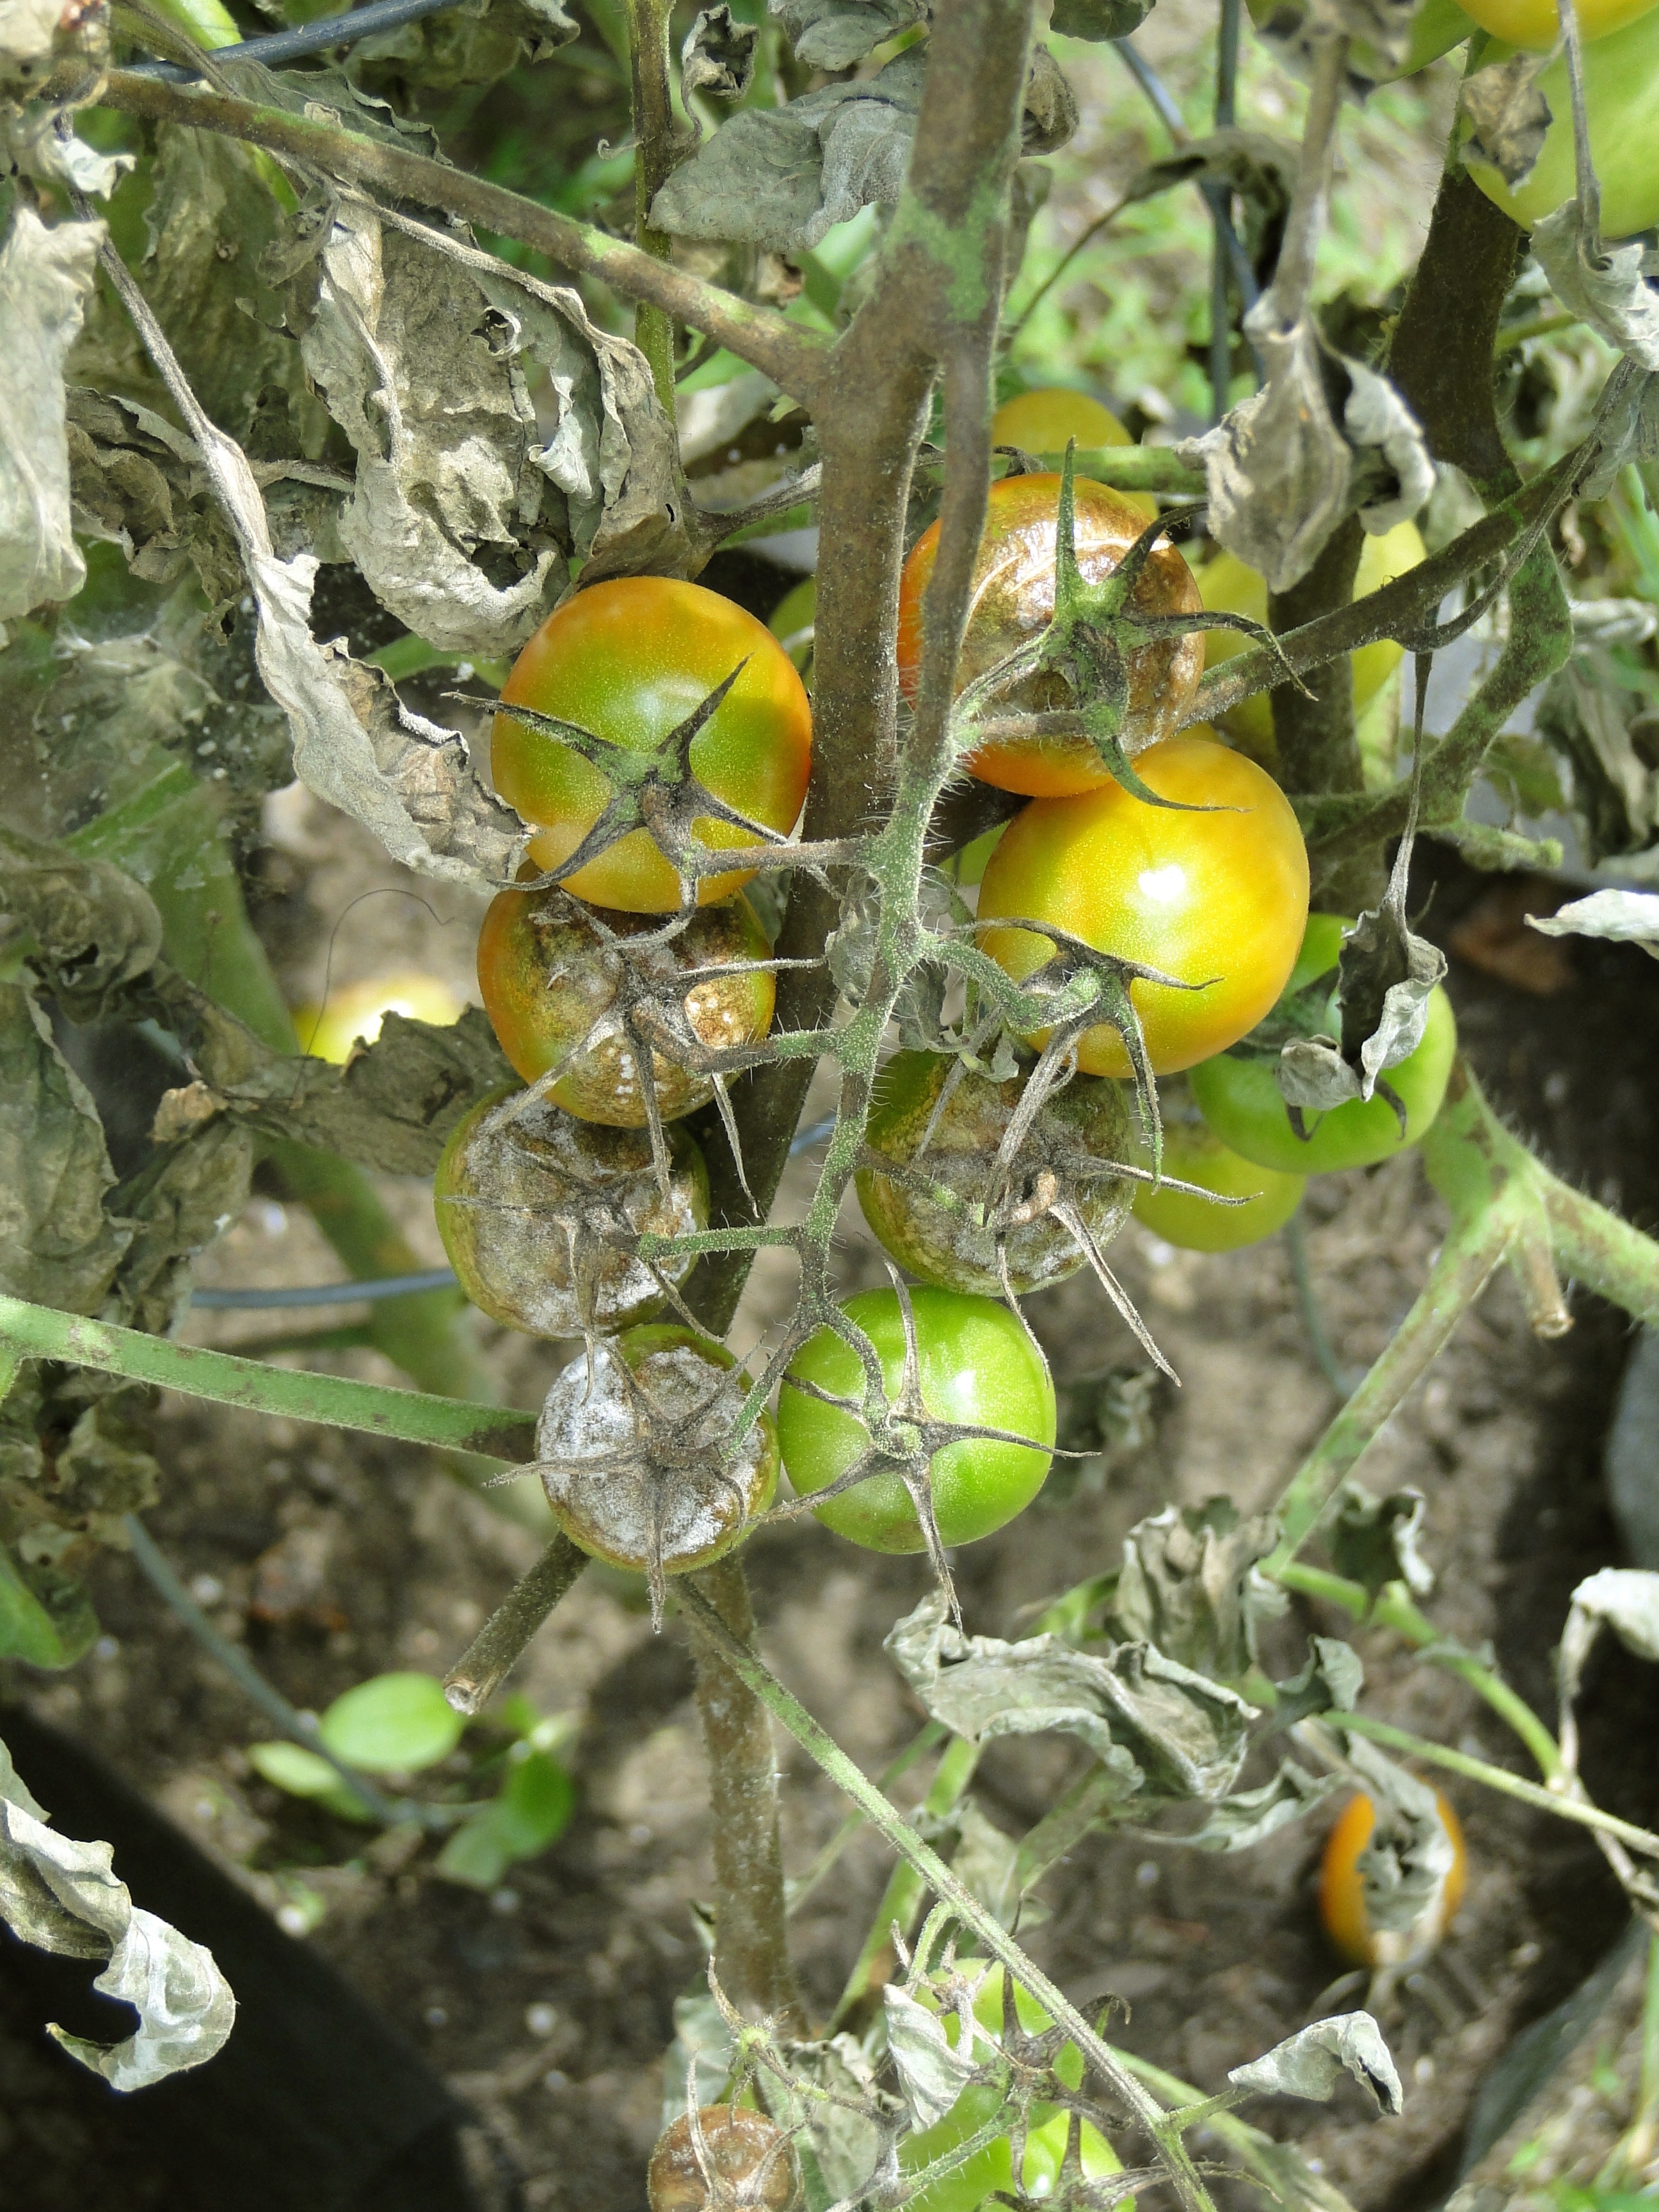
tree, branch, plant, fruit, leaf, flower, summer, food, green, produce, vegetable, botany, garden, flora, plants, gourd, tomato, wildflower, leaves, stems, vegetables, spots, seasonal, growing, problem, ruined, dying, gardener, disease, flowering plant, advanced, land plant, blight, late blight, lesions